Oberwesel

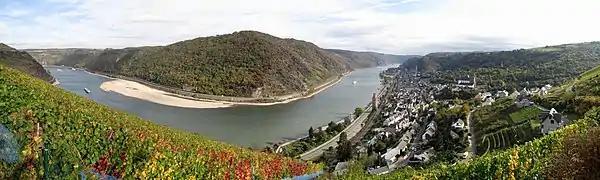
The Rhine Gorge at Oberwesel

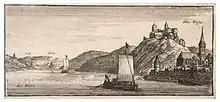
a 17th-century engraving of Oberwesel by Wenceslas Hollar

Oberwesel is a town on the Middle Rhine in the Rhein-Hunsrück-Kreis (district) in Rhineland-Palatinate, Germany. It belongs to the "Verbandsgemeinde" Hunsrück-Mittelrhein, whose seat is in Emmelshausen.